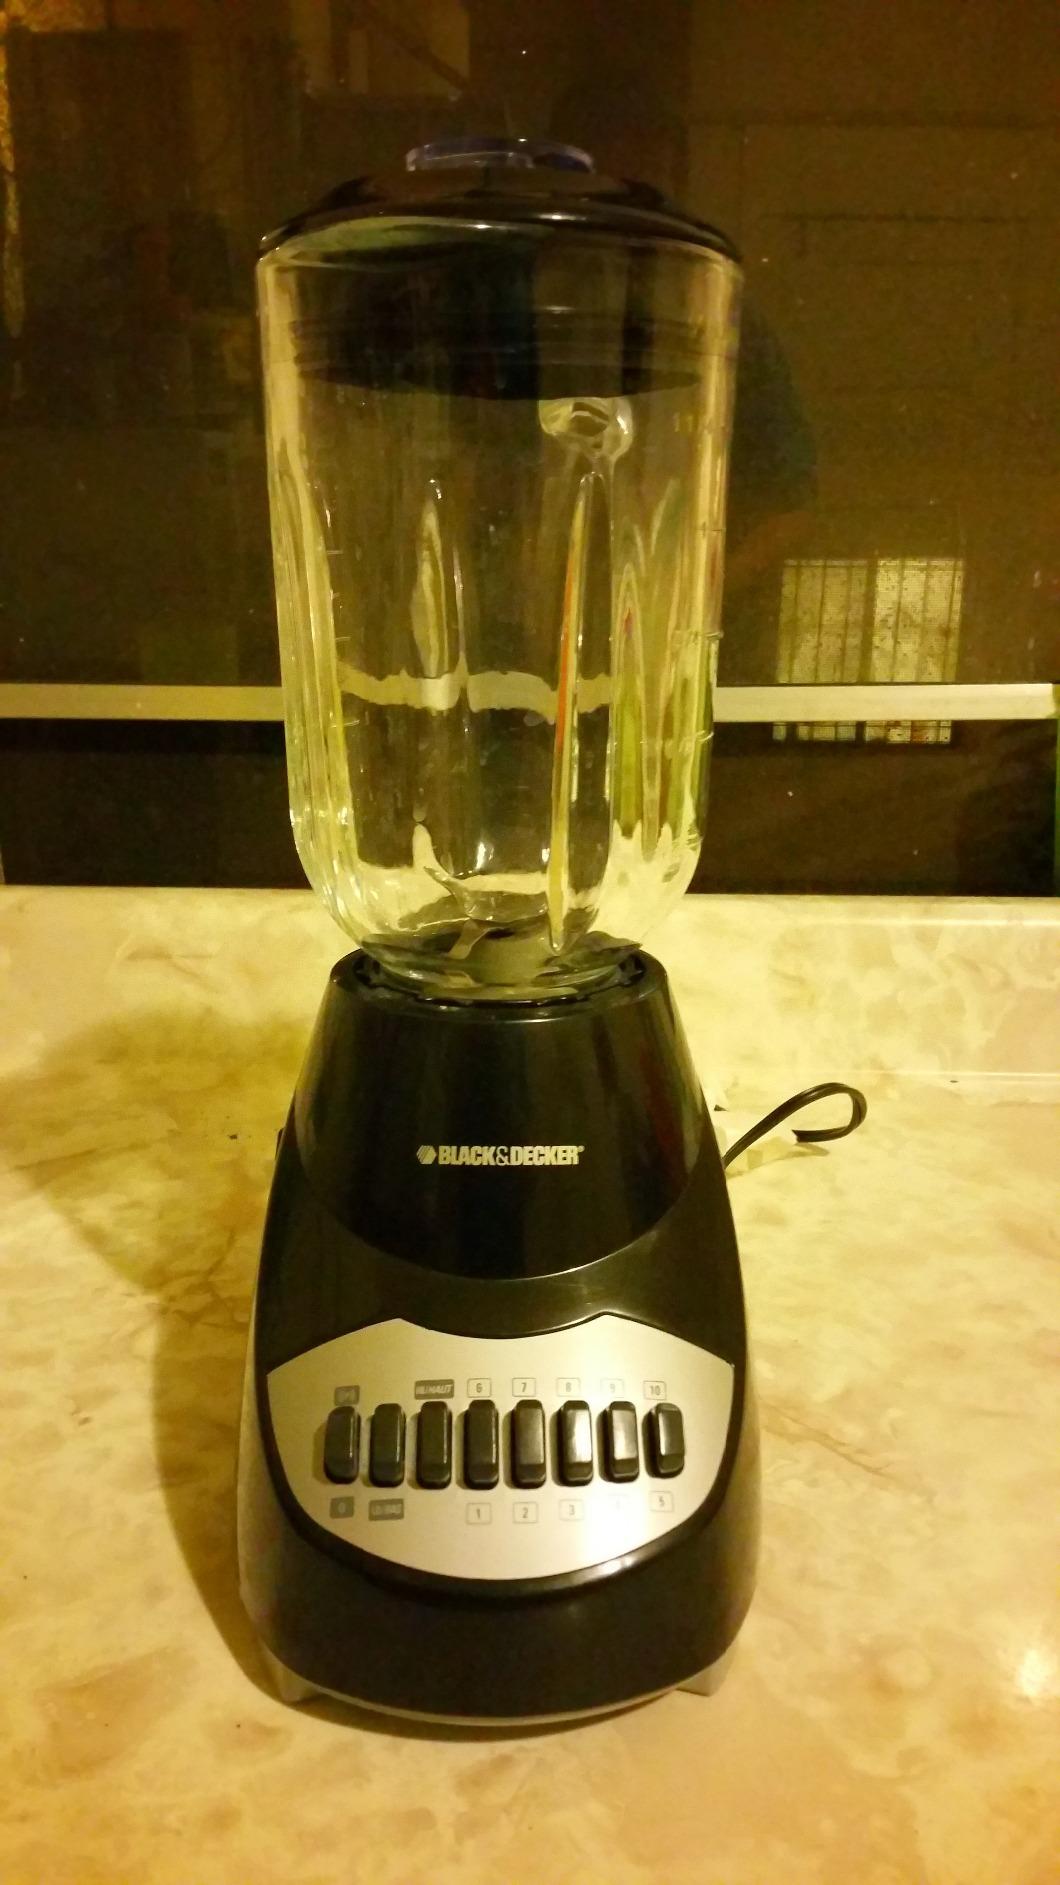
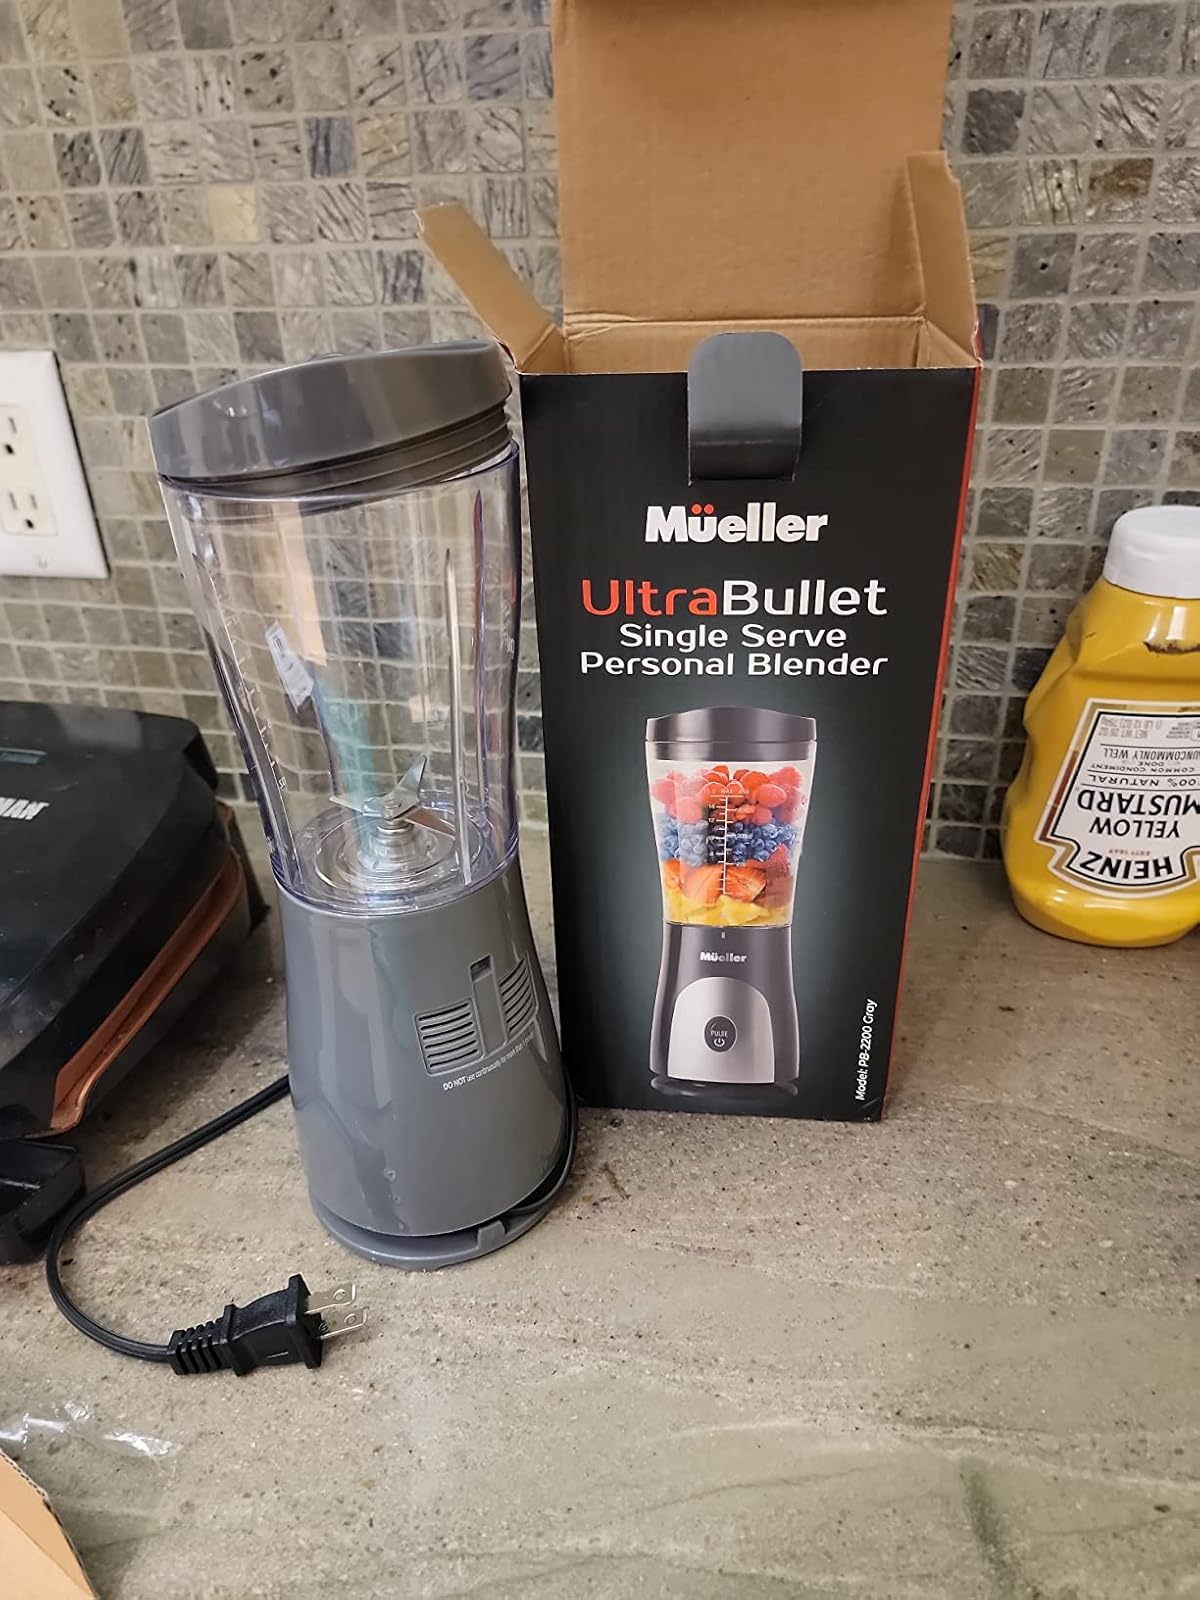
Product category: items_blender
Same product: no